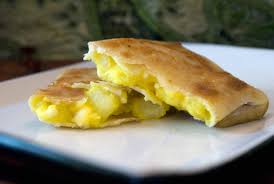
Yemek: gozleme